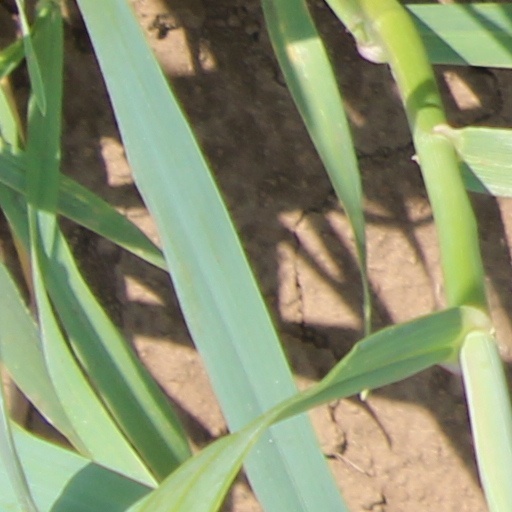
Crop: wheat